Hurontario LRT

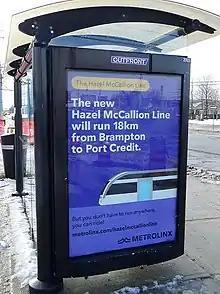
Bus shelter ad (using the Hazel McCallion Line name) for the Hurontario LRT from 2022

In 2016, the LRT line was projected to cost $1.4 billion. (Prior to the cancellation of the Brampton portion of the line, the estimated cost was around $1.6 billion.) On April 21, 2015, the Government of Ontario announced that it would completely fund the line, not including local capital costs such as utility relocations, surface upgrades, and landscaping.